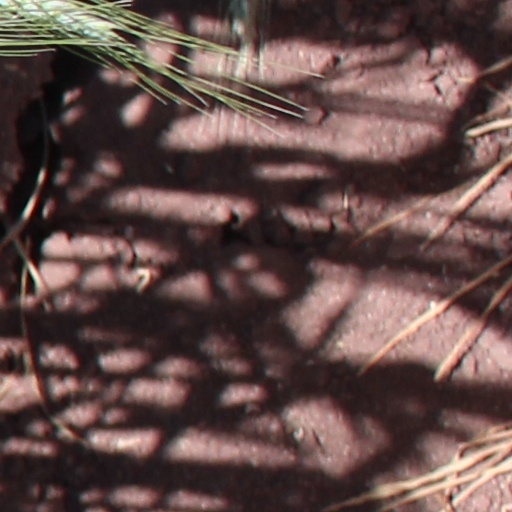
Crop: wheat